Firefly (TV series)

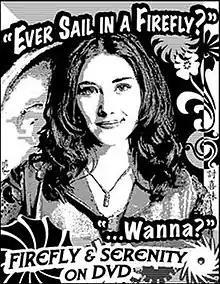
Example fan artwork produced by Susan Renee Tomb (widely known in the Browncoat community as "11th Hour") used as guerrilla marketing to promote sale of "Firefly" and "Serenity" DVDs.

"Firefly" generated a loyal base of fans during its three-month original broadcast run on Fox in late 2002. These fans, self-styled Browncoats, used online forums to organize and try to save the series from being canceled by Fox only three months after its debut. Their efforts included raising money for an ad in "Variety" magazine and a postcard writing campaign to UPN. While unsuccessful in finding a network that would continue the show, their support led to a release of the series on DVD in December 2003. A subsequent fan campaign raised over $14,000 in donations to have a purchased "Firefly" DVD set placed aboard 250 U.S. Navy ships by April 2004 for recreational viewing by their crews.